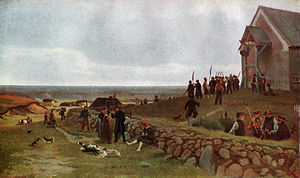
Slavekrigen
Stormklokkerne motiv fra Slavekrigen af Hans Smidth
Stormklokkerne motiv fra Slavekrigen; Maleri af Hans Smidth
Slavekrigen i marts-april 1848 var en ikke-begivenhed i begyndelsen af Treårskrigen. Der gik rygter i Jylland om at tugthusslaverne i Rendsborg var blevet sat på fri fod af oprørerne i Slesvig-Holsten og at slaverne drog hærgende op gennem Jylland. Der dannedes borgervæbninger, som skulle beskytte mod truslen fra slaverne. Til bevæbning af disse korps begyndte mange smede at fremstille blankvåben og geværer – en opgave, som ellers var industrielt organiseret på dette tidspunkt. Flere af disse hastigt fremstillede våben kan i dag ses på lokale museer.